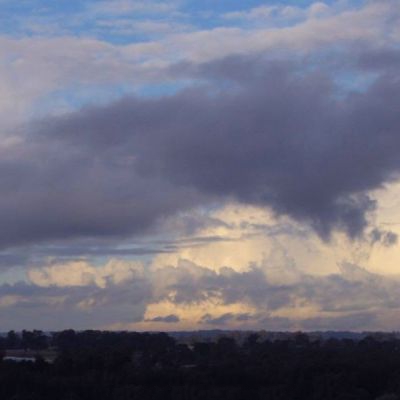
Cloud type: Stratocumulus (Sc)